Clara Zetkin

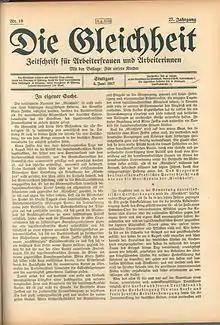
An example of a cover page of "Die Gleichheit" edited by Clara Zetkin from 1892 to 1917.

In 1916 Zetkin was one of the co-founders of the Spartacist League and the Independent Social Democratic Party of Germany (USPD) which had split off in 1917 from its mother party, the SPD, in protest at its pro-war stance.